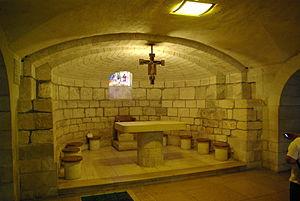
L'église Saint-Joseph est une église catholique franciscaine située à Nazareth en Galilée. Elle a été construite en style néoroman en 1914 sur les vestiges d'églises plus anciennes, et vouée à saint Joseph. Elle se trouve à côté de la basilique de l'Annonciation à 200 mètres. Elle dépend du patriarcat latin de Jérusalem.